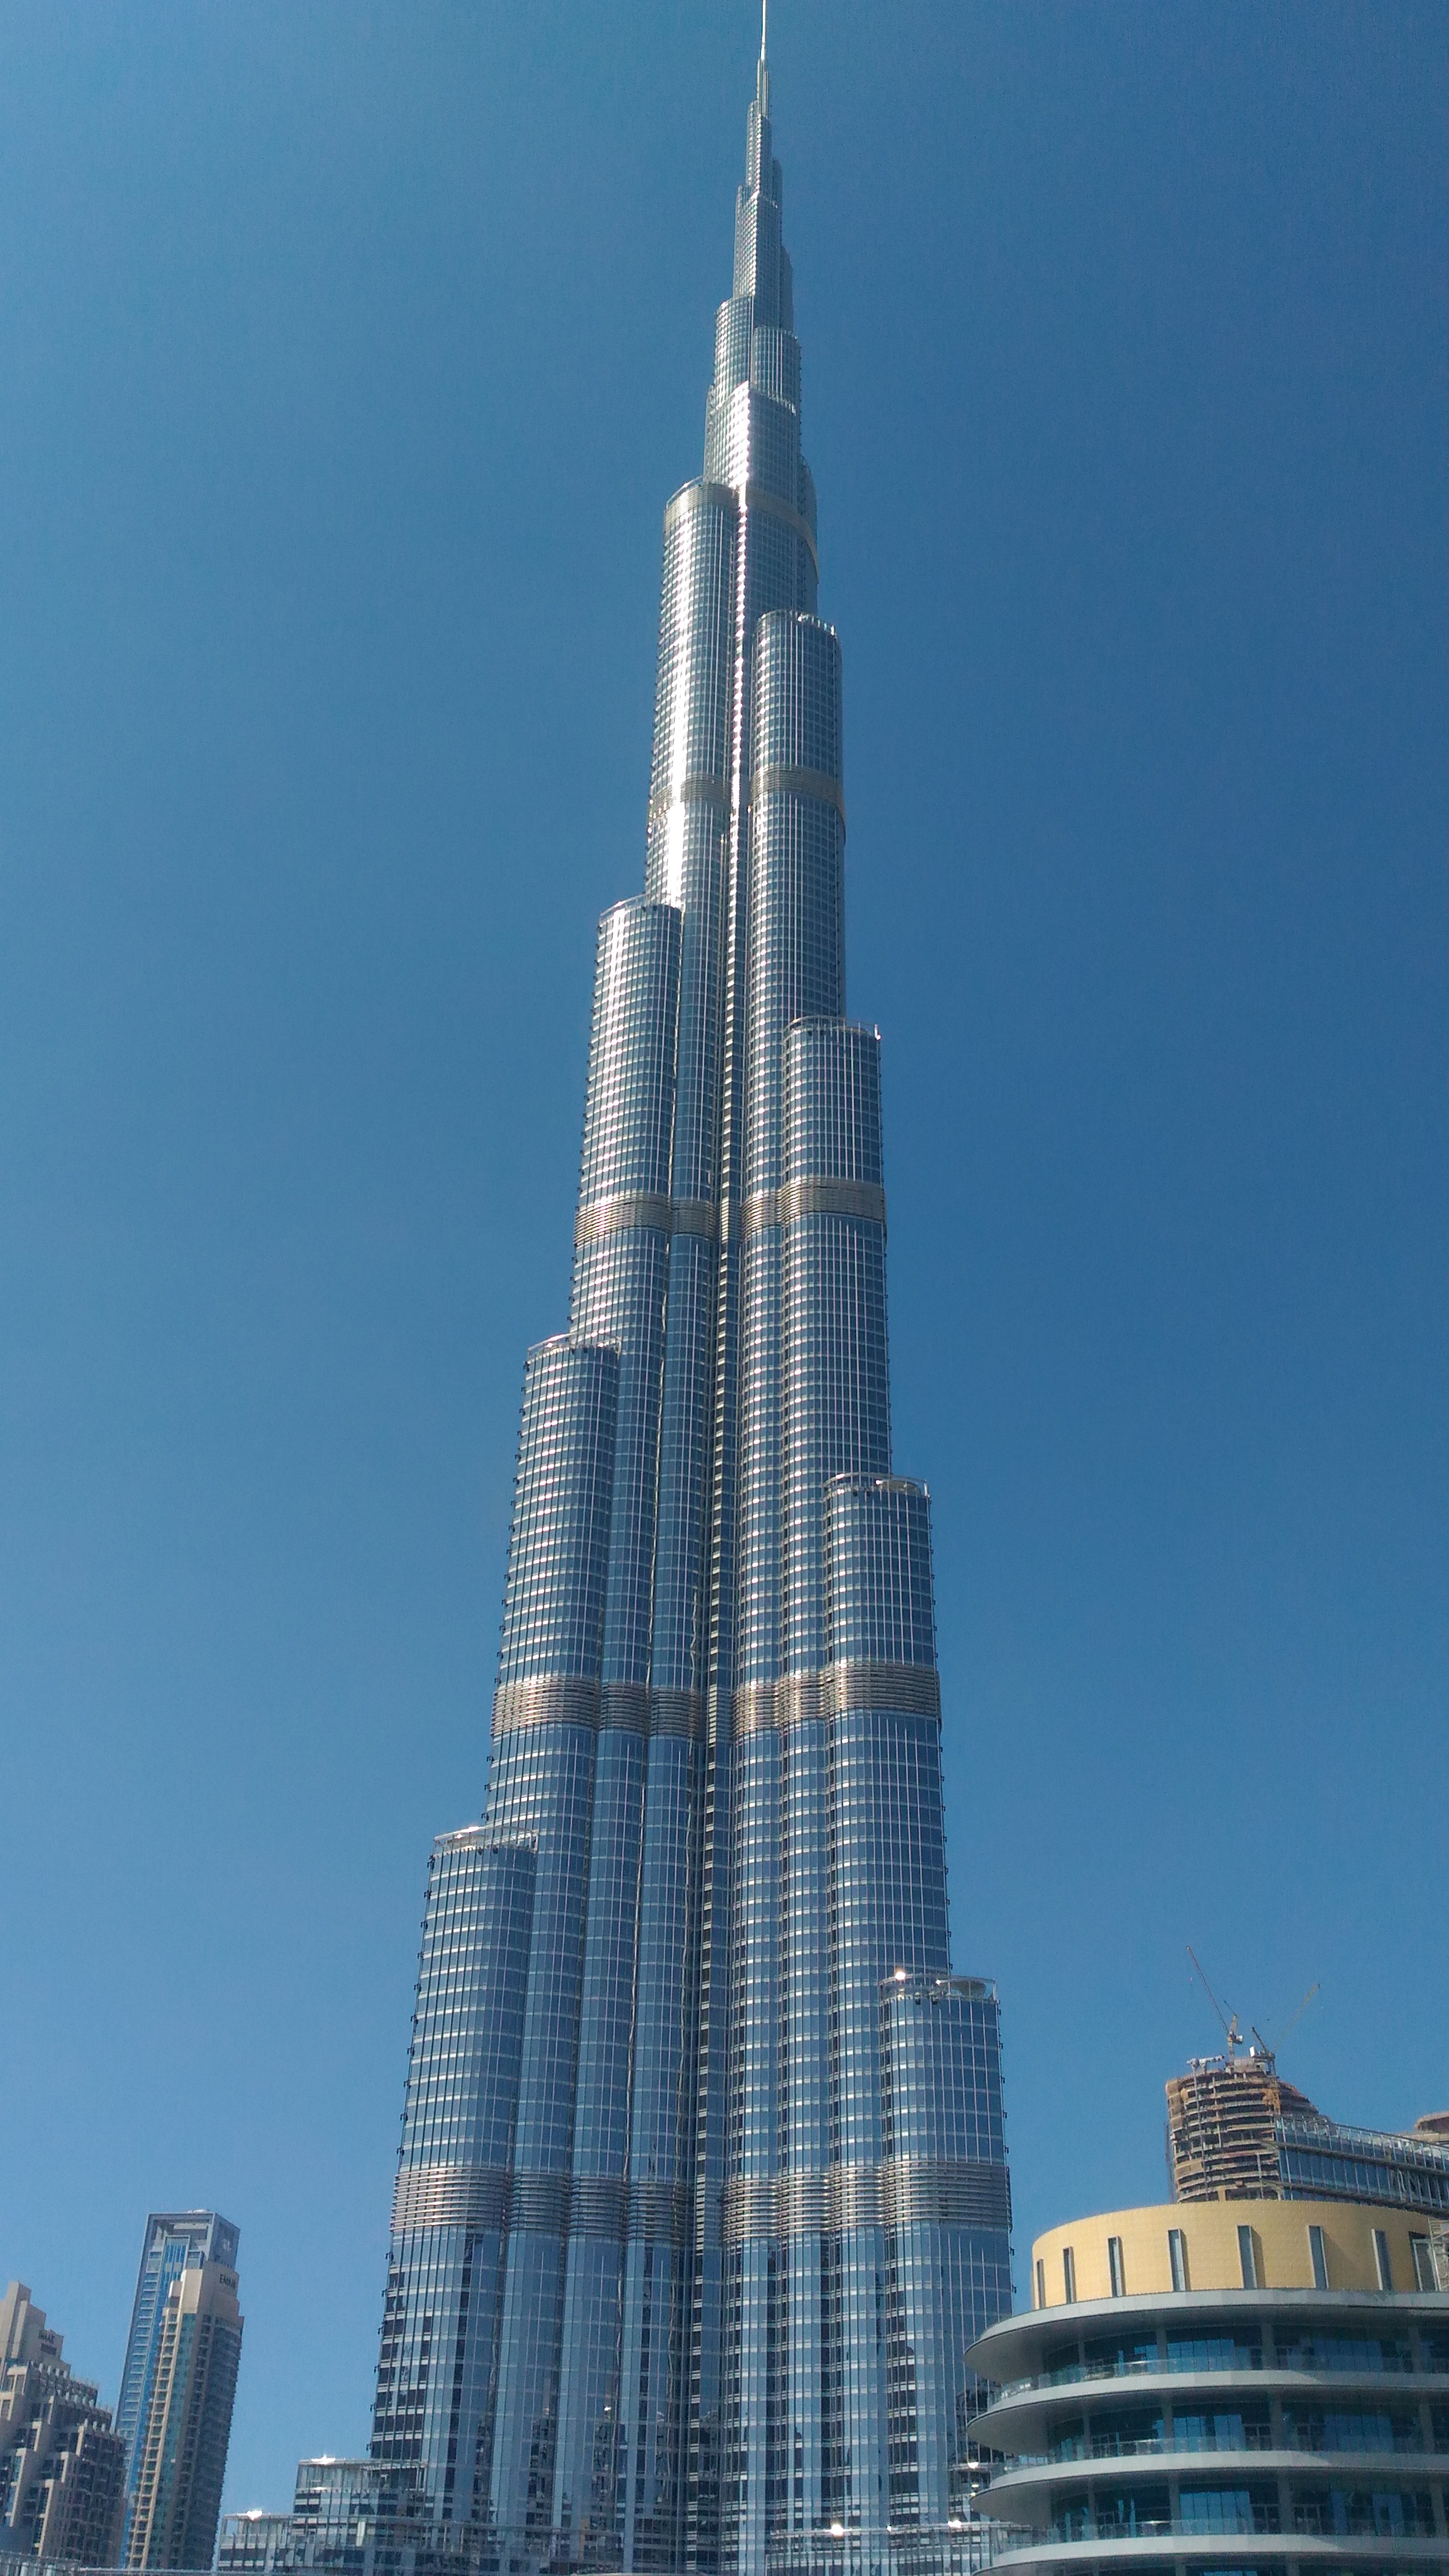
nature, skyscraper, landmark, metropolitan area, tower, building, metropolis, tower block, daytime, sky, spire, city, skyline, national historic landmark